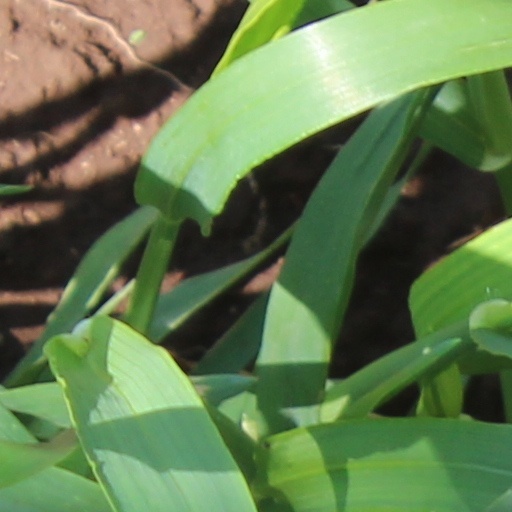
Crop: wheat